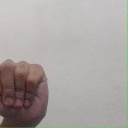
अक्षर: ठ